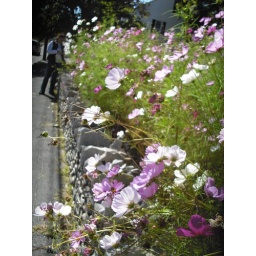
Cool rock wall and flowers in Methuen